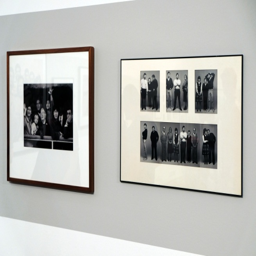
installation view of the exhibition